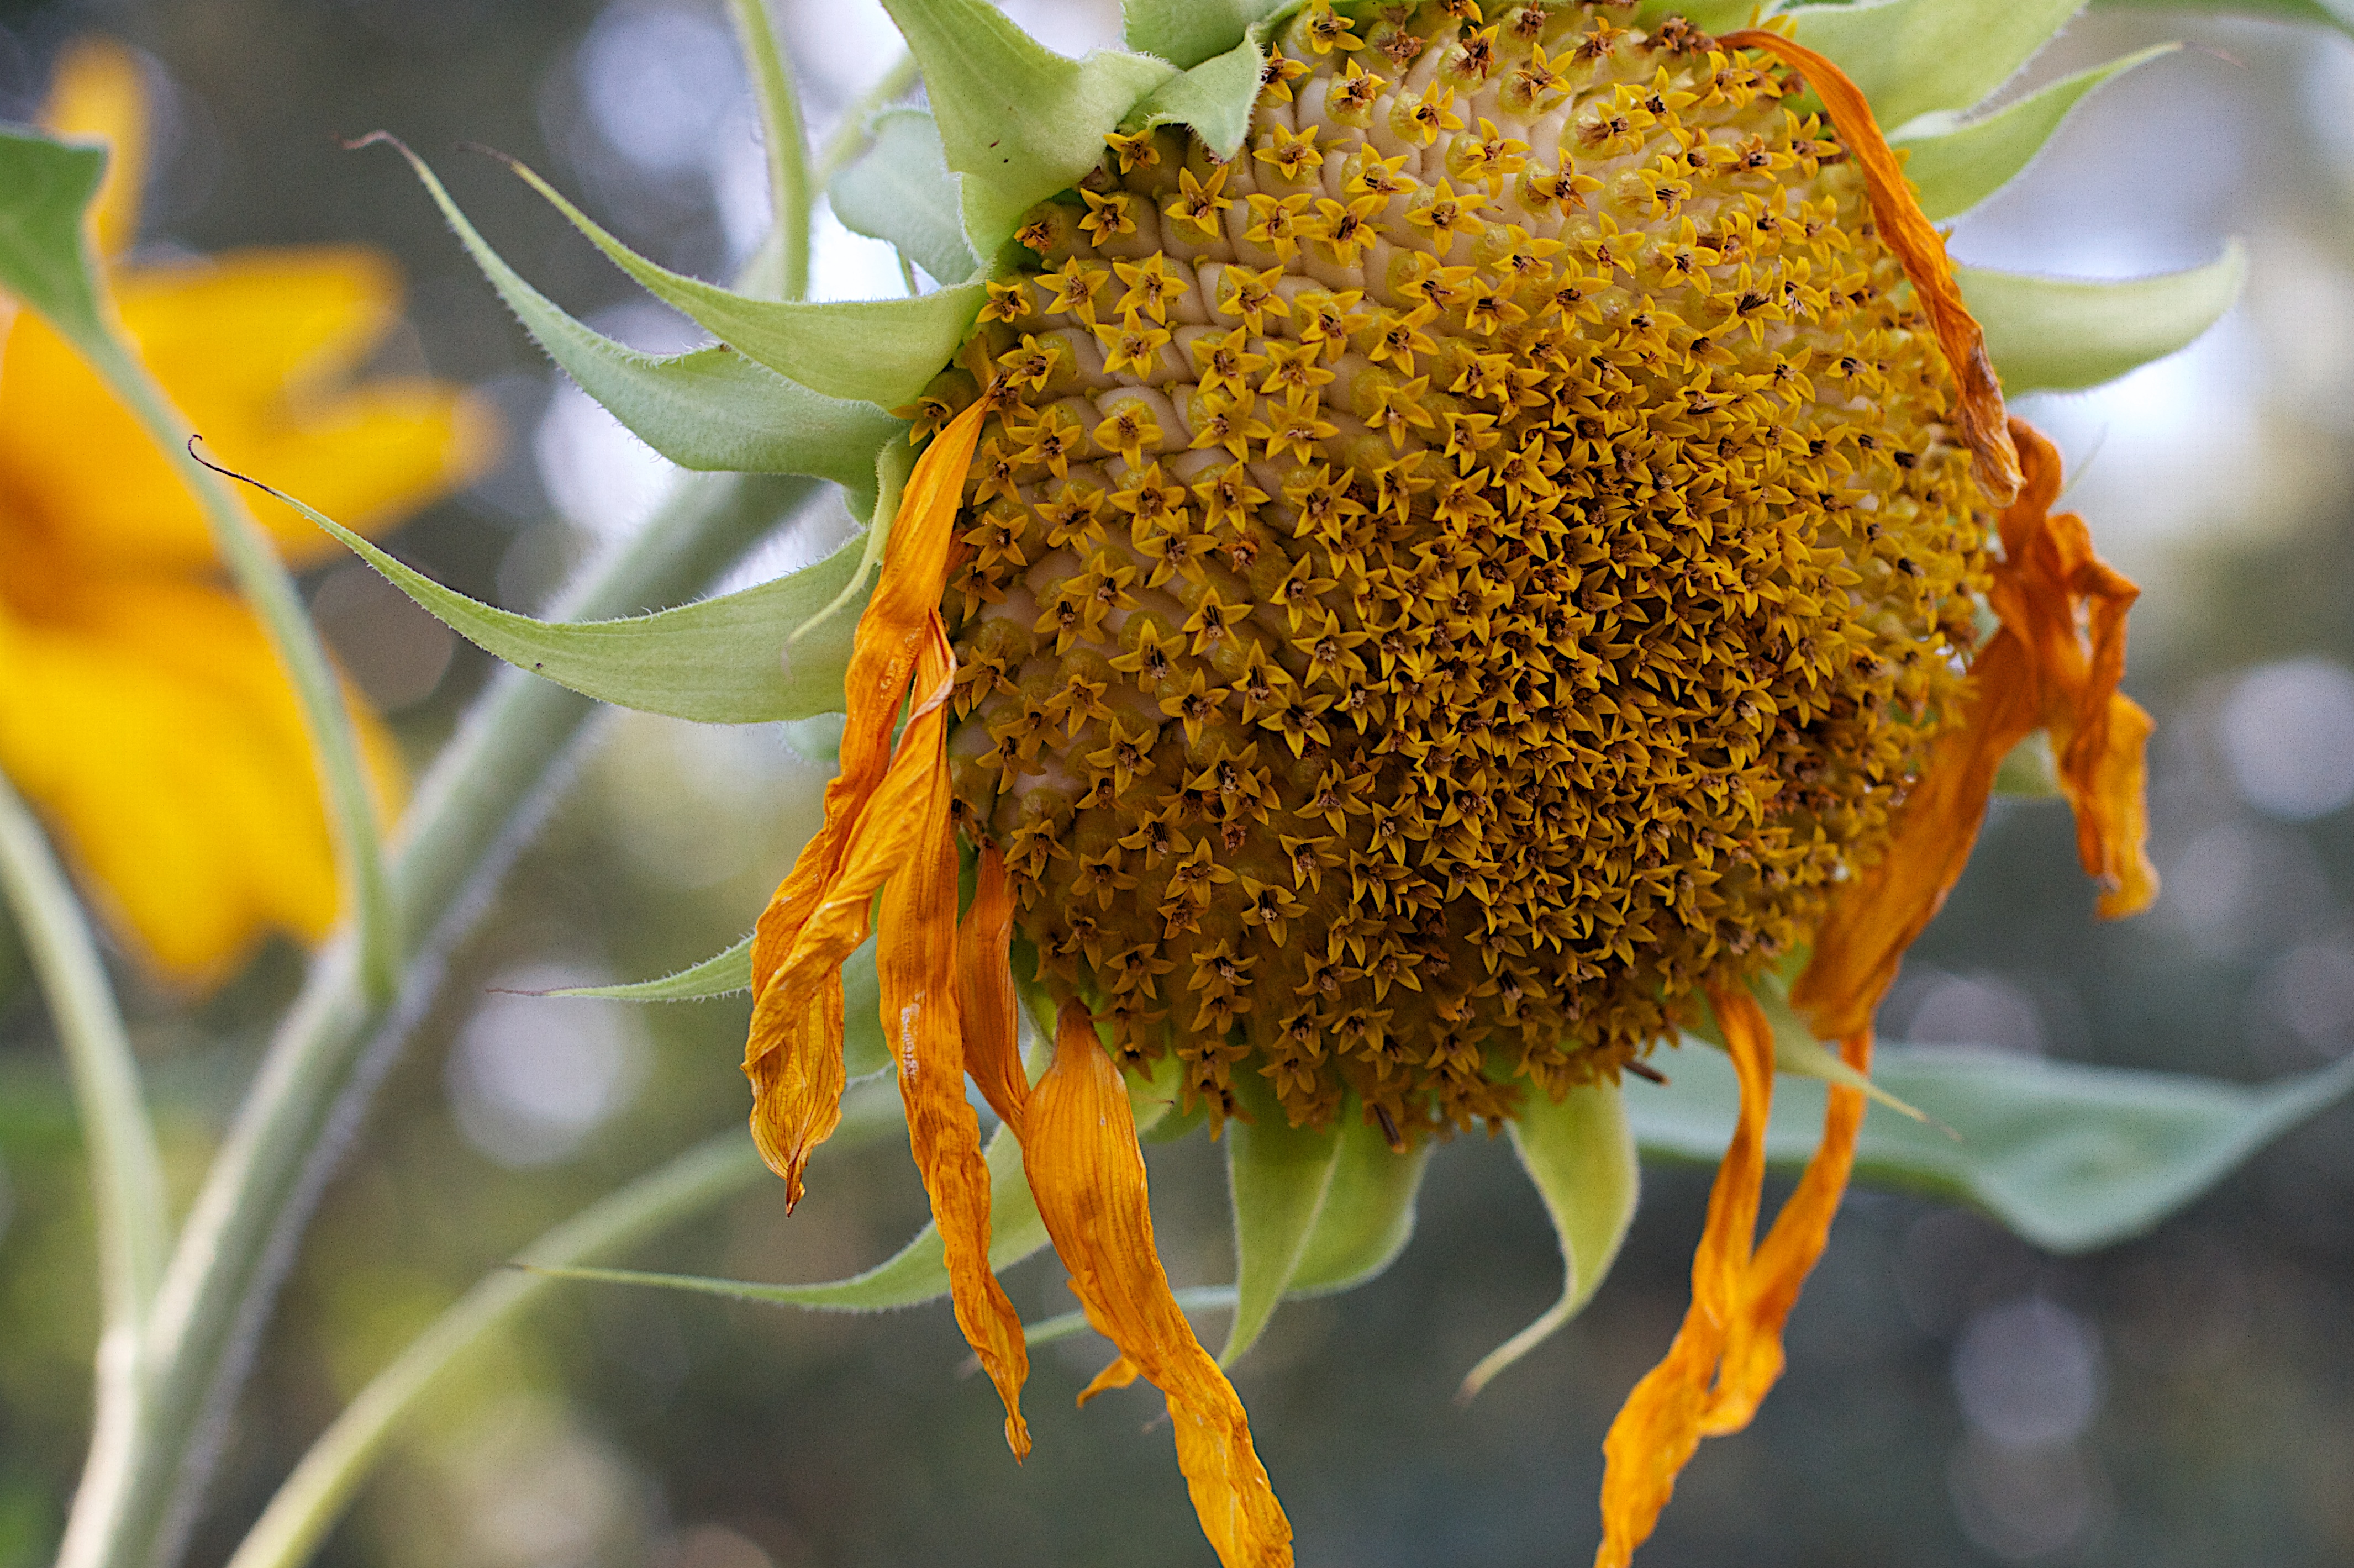
plant, flower, pollen, produce, autumn, botany, yellow, flora, fauna, sunflower, wildflower, close up, seedforward, macro photography, flowering plant, daisy family, sunflower seed, plant stem, land plant